An Imaginary Report on an American Rock Festival

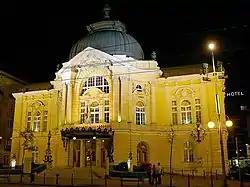
The Comedy Theatre, the venue of the premiere

The premiere was on March 2, 1973, at the Comedy Theatre of Budapest. The production was directed by László Marton, choreographed by György Geszler, the set was designed by Miklós Fehér, while the costumes by Márta Jánoskúti. This production run for eight years when it was revived by Marton which version run again for years reaching 400 performances.